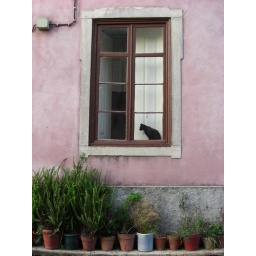
cat in the window in sintra, portugal